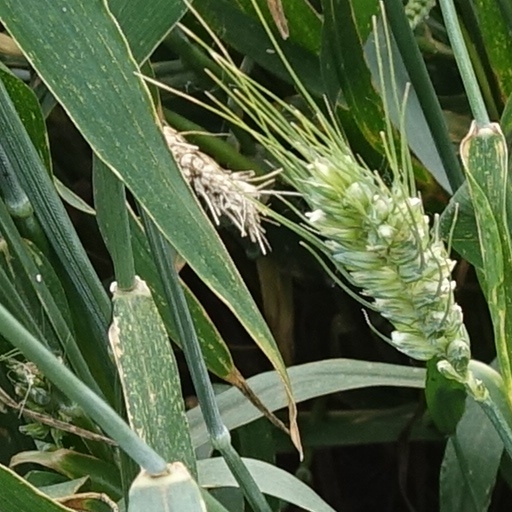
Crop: wheat